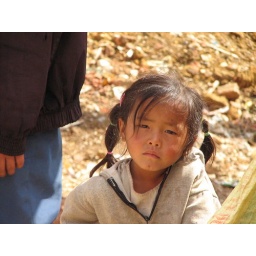
Little girl in Phonsavan market Laos